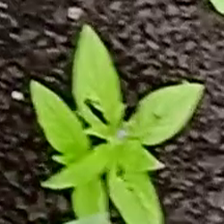
Weed species: Lamber_Quarter_plant(Chenopodium )